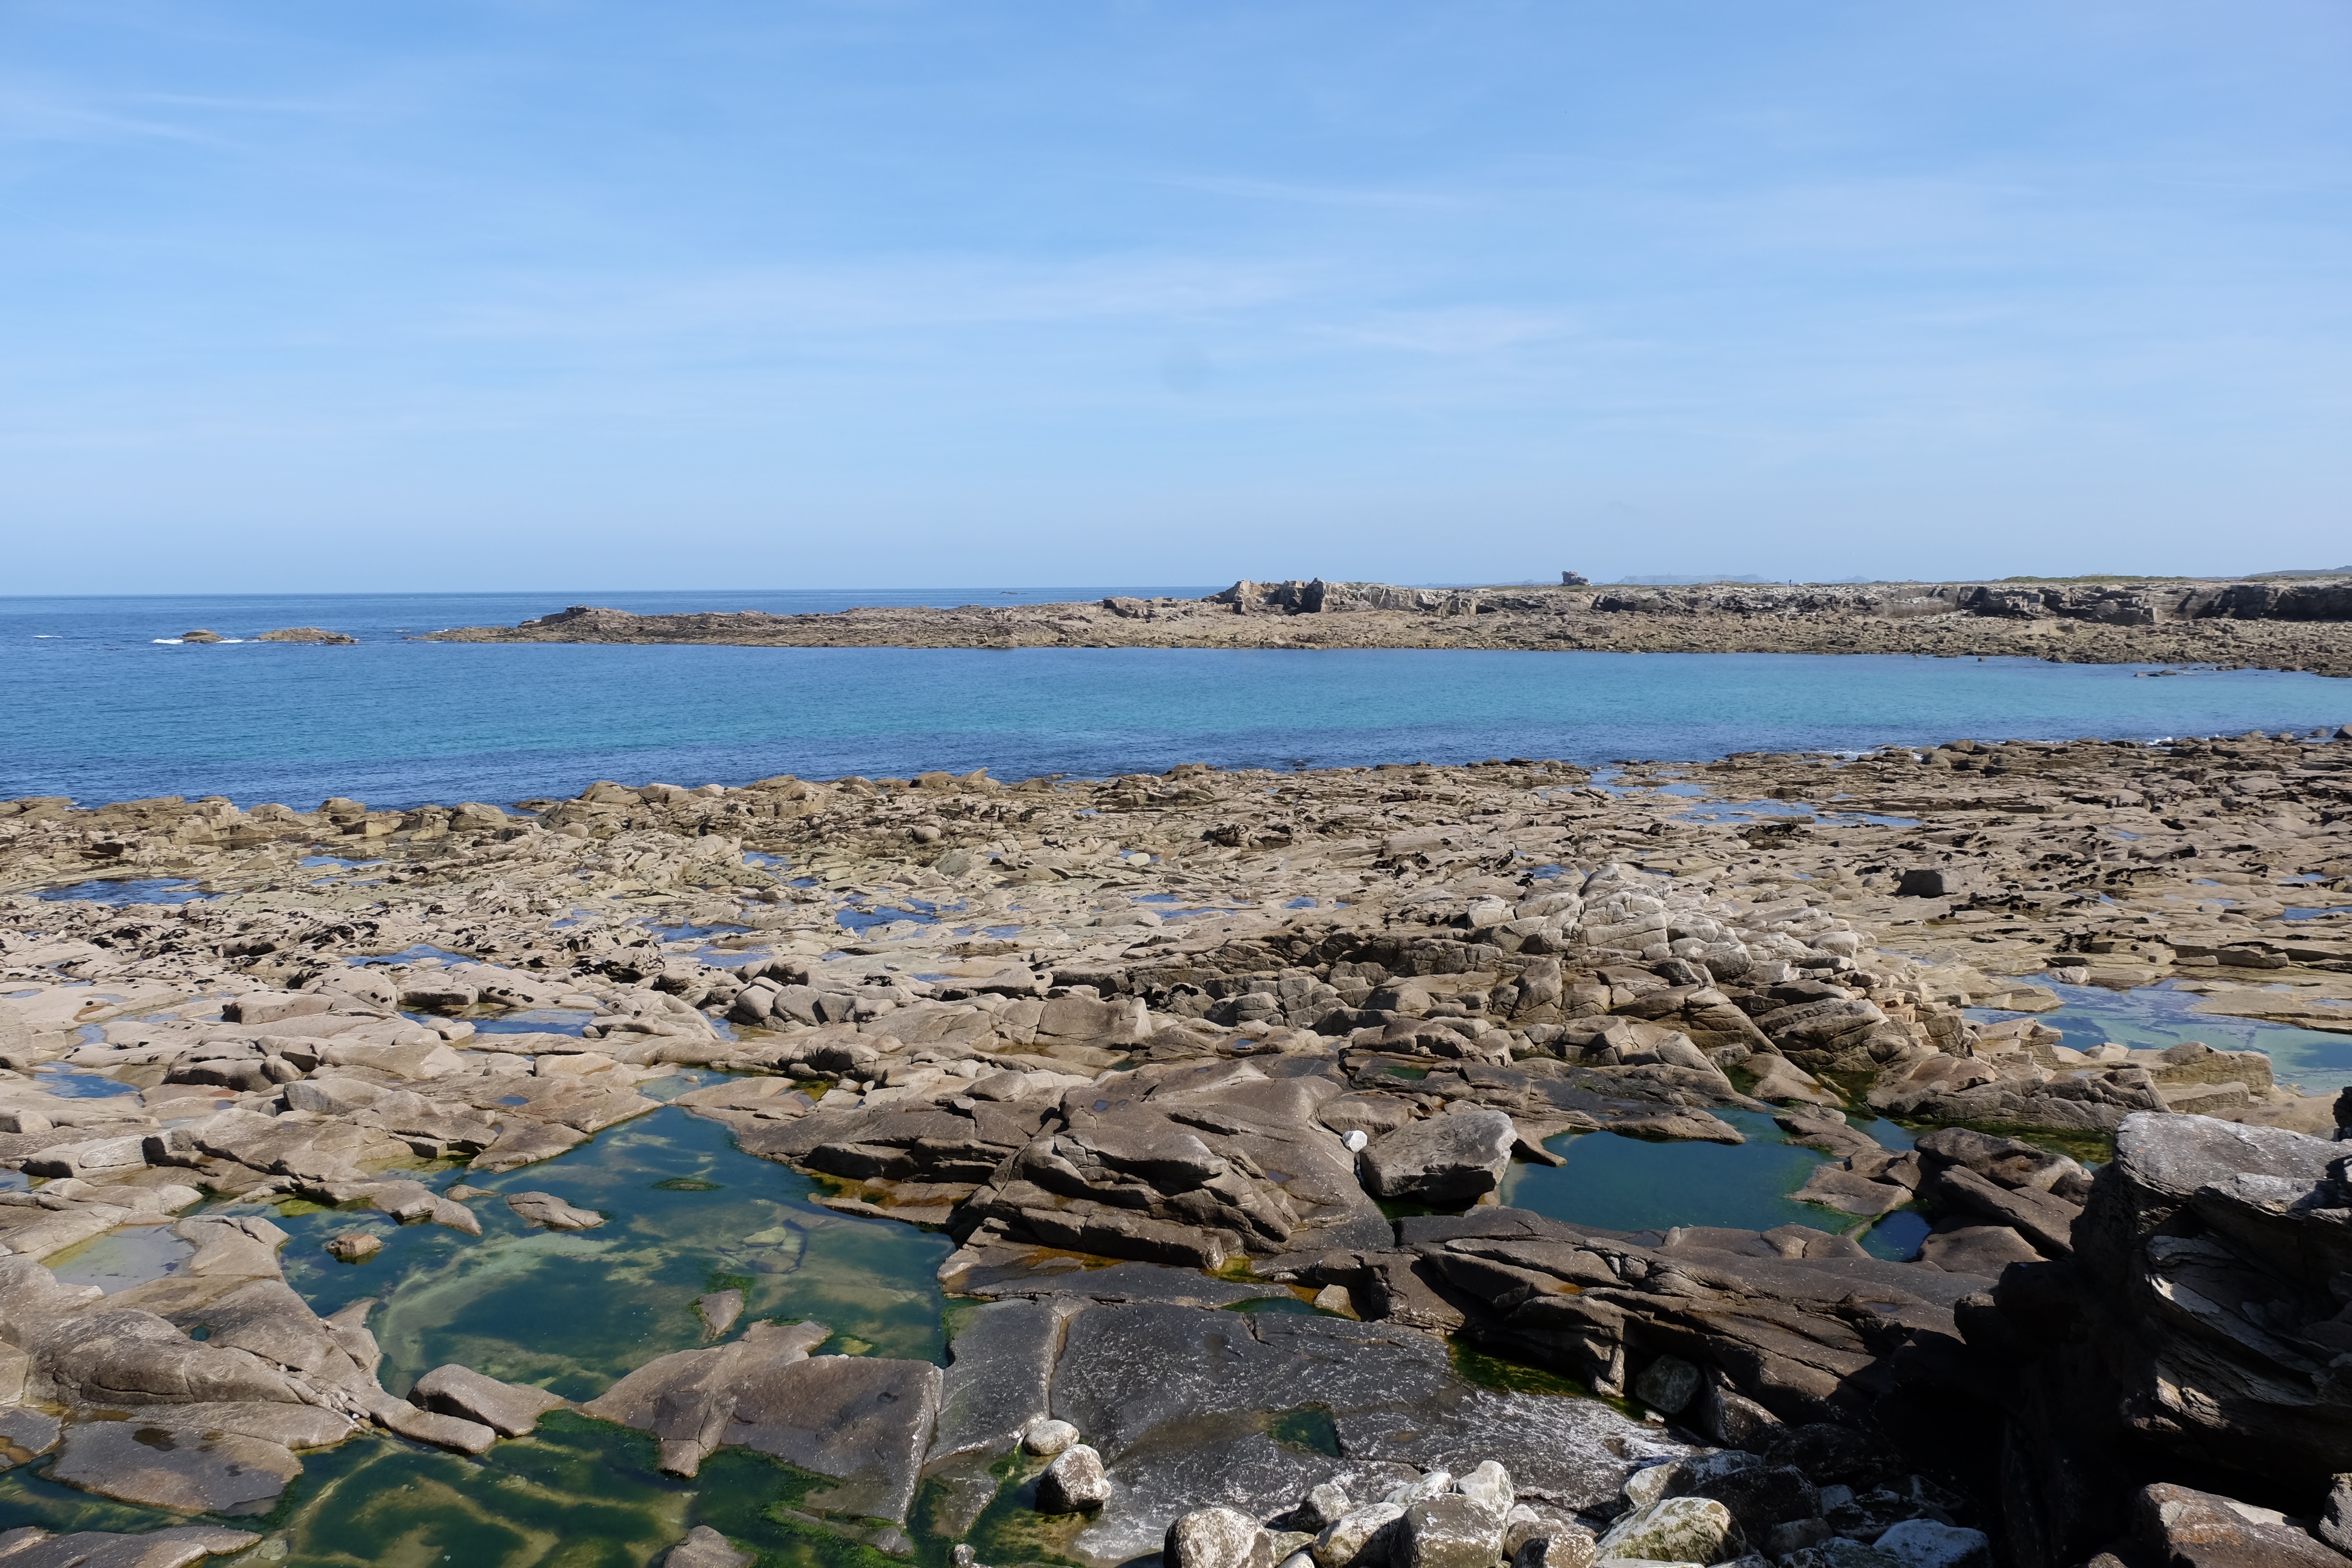
beach, landscape, sea, coast, rock, ocean, shore, vacation, cliff, cove, bay, blue, terrain, body of water, side, estuary, cape, brittany, aerial photography